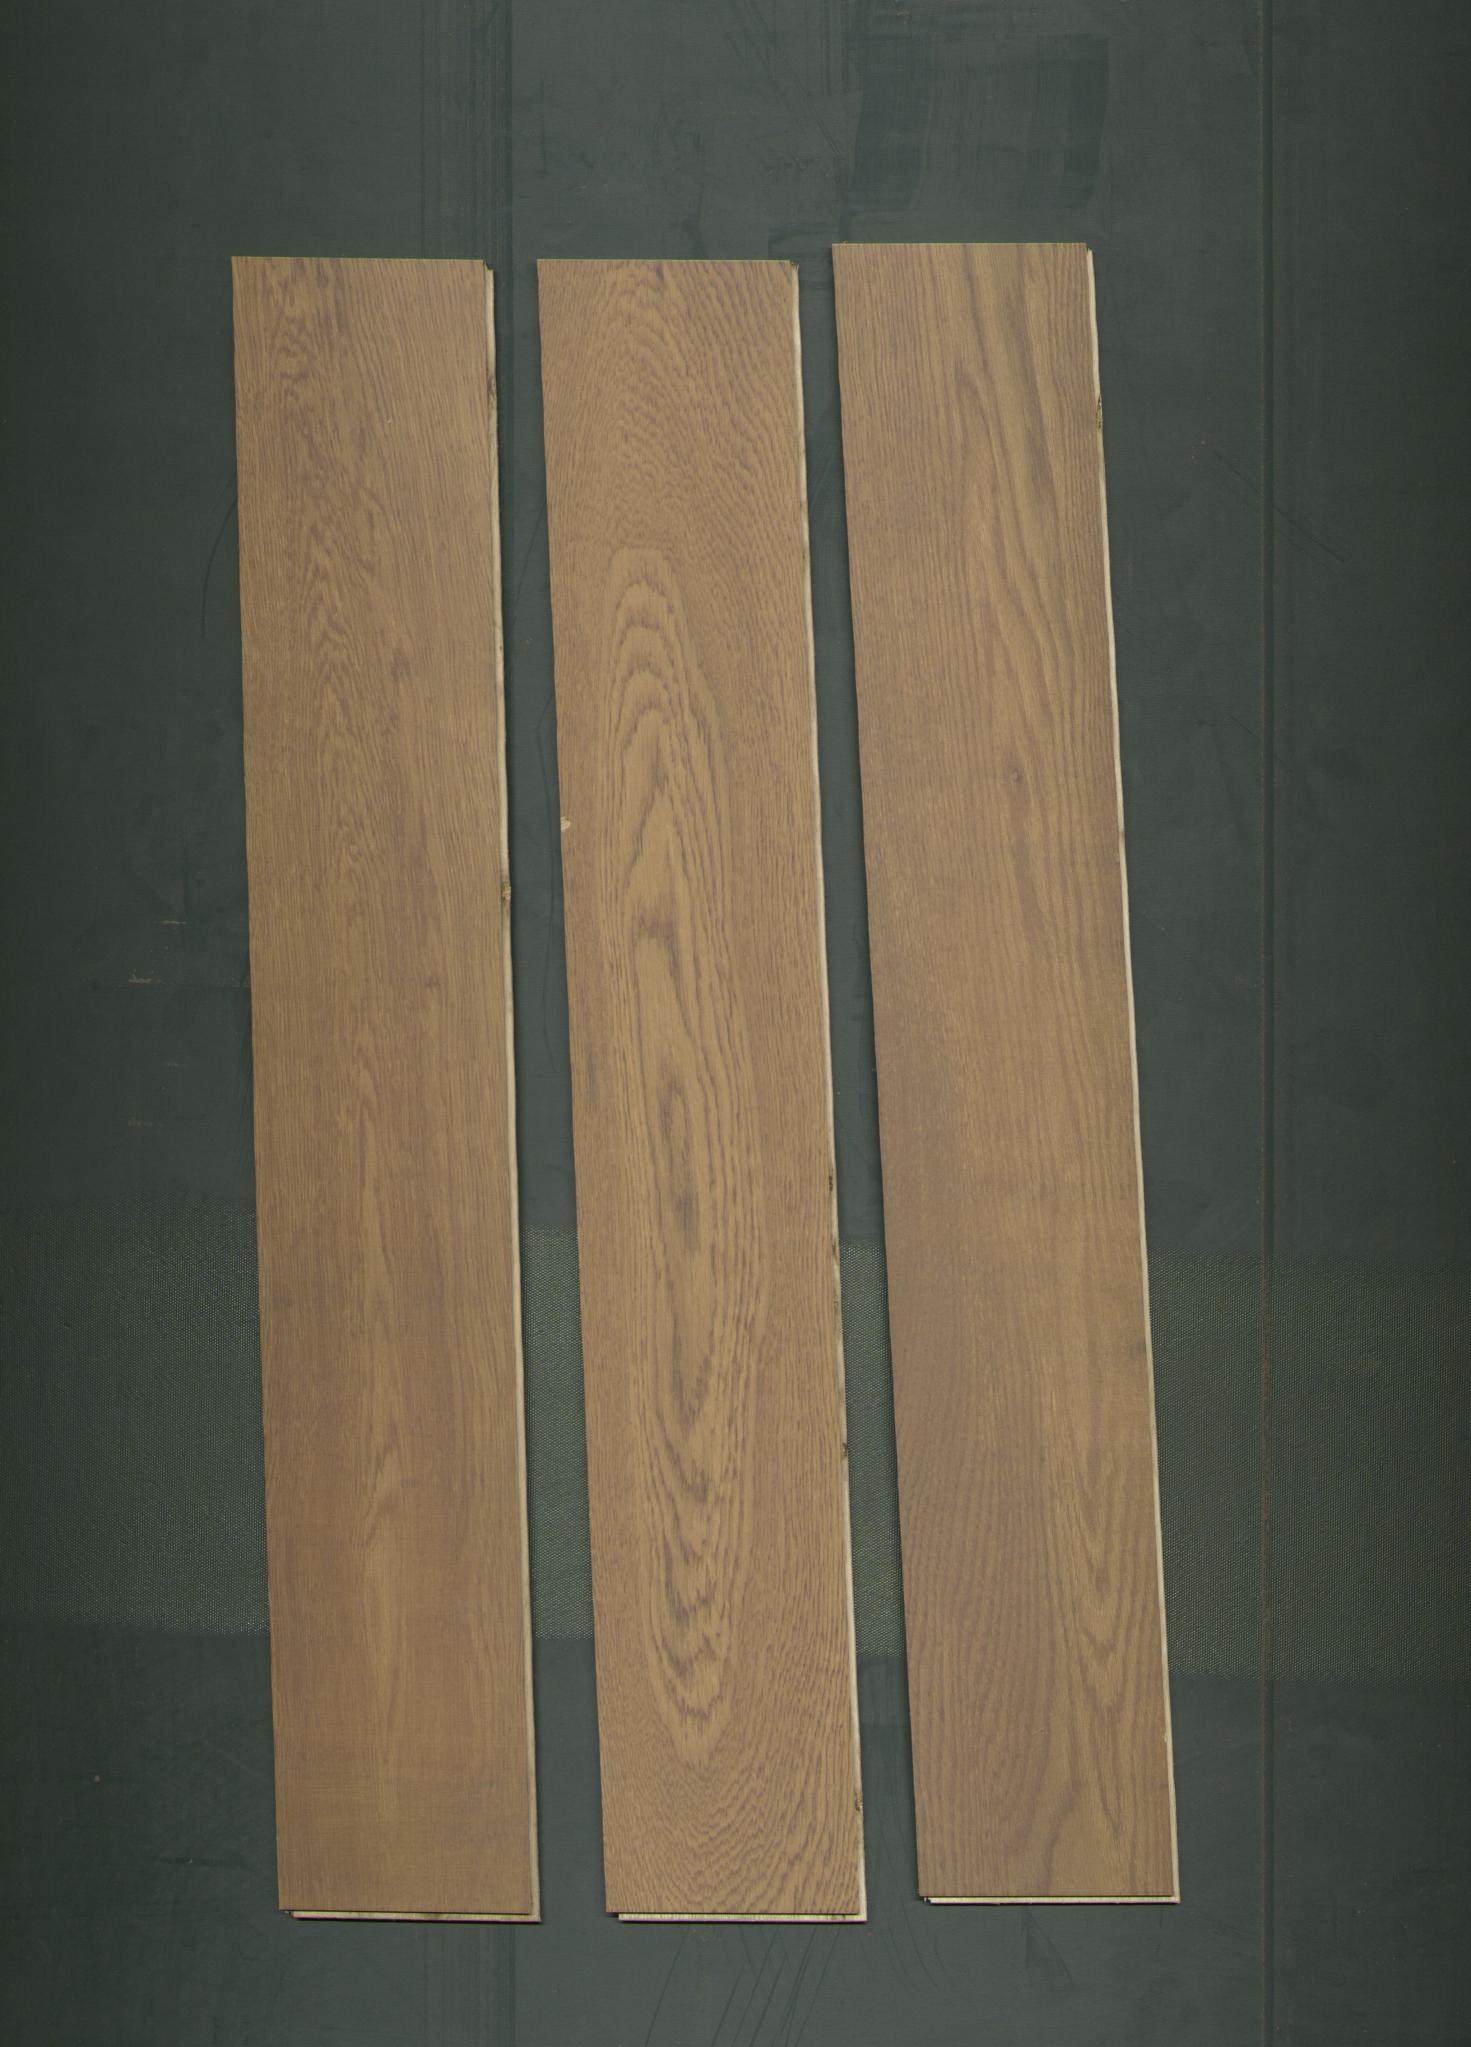
Label: mixers